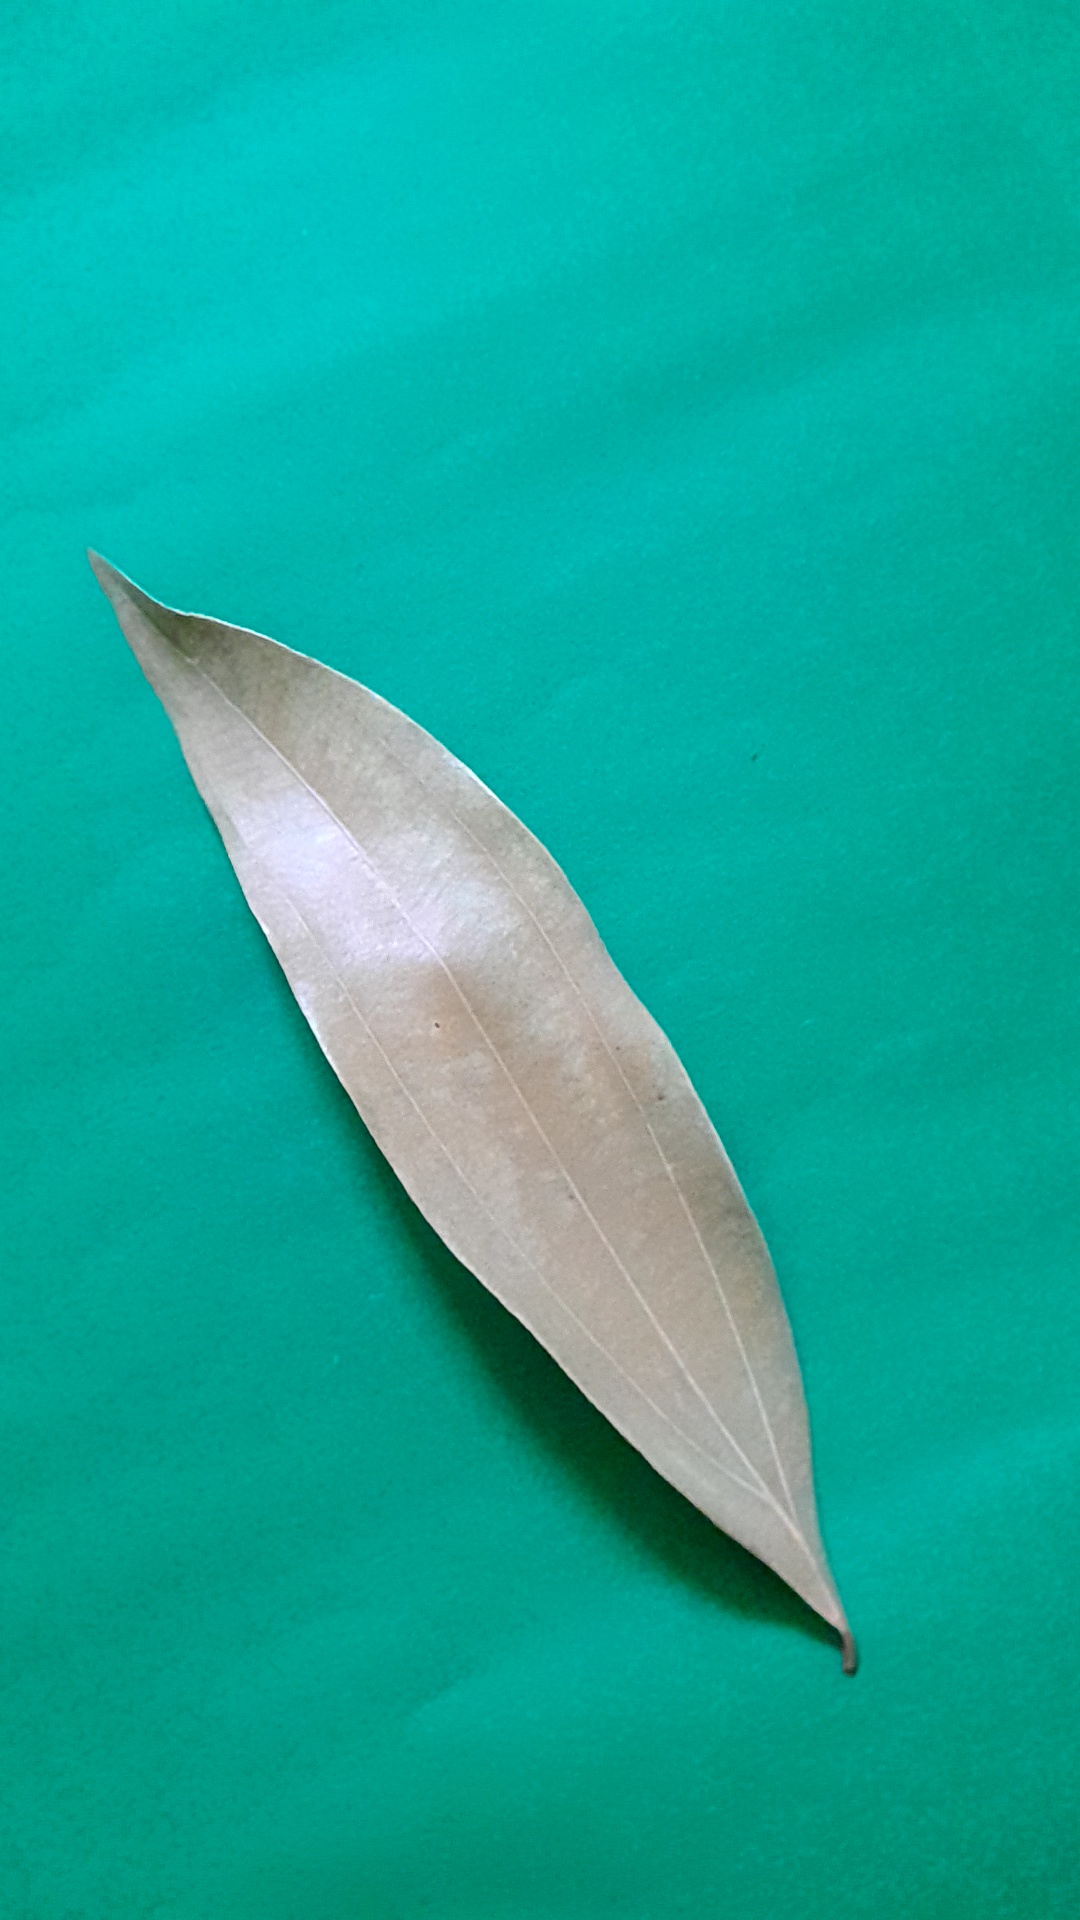
Label: Dry Leaf